Diego (footballer, born 1985)

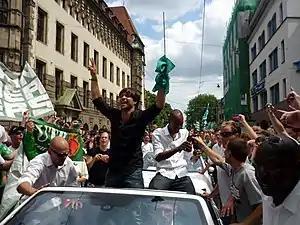
Diego celebrating the 2009 DFB-Pokal title alongside teammate Naldo

Diego's last season with Bremen was his most successful. He scored 20 goals in total (more than his two first seasons in the club), although Bremen did finish just tenth in the 2008–09 Bundesliga and were knocked out of the Champions League at the group stage after finishing third in their group.